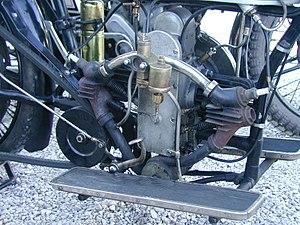
Douglas était une marque anglaise de motos qui a développé son activité entre 1907 et 1957 et qui est connue pour son moteur bicylindre à plat.